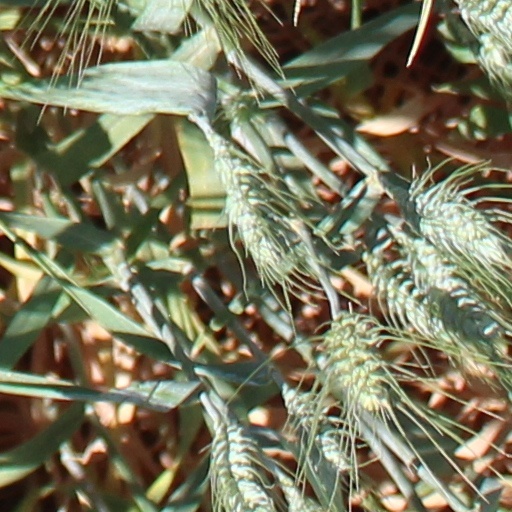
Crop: wheat